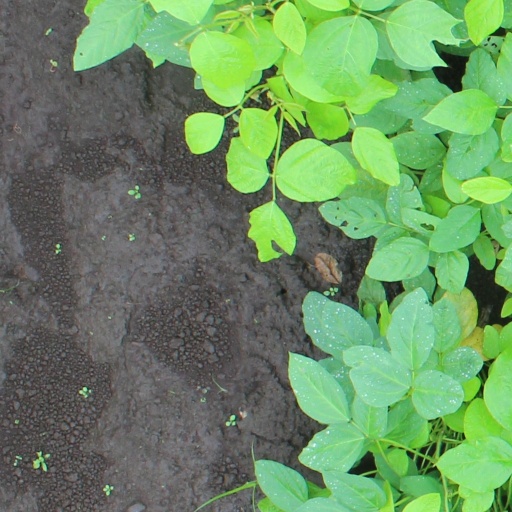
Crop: soybean